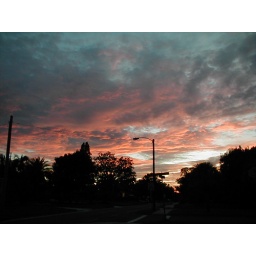
Deep red sky from an overcast sunset in Florida.